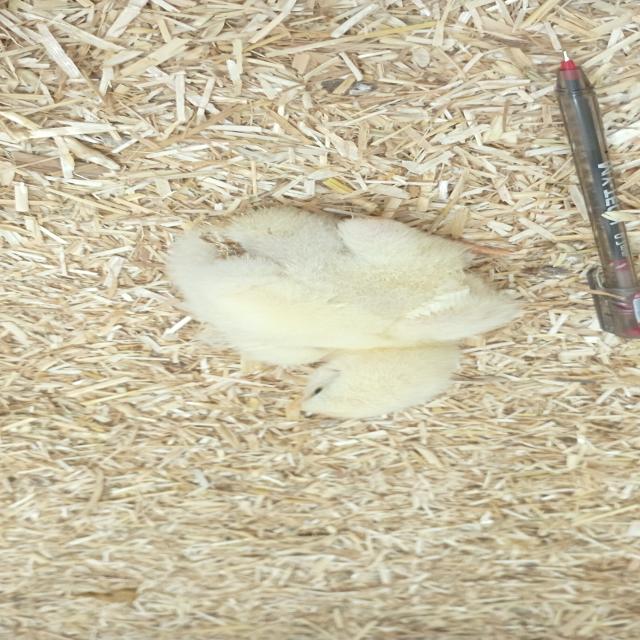
Weight: 116 g